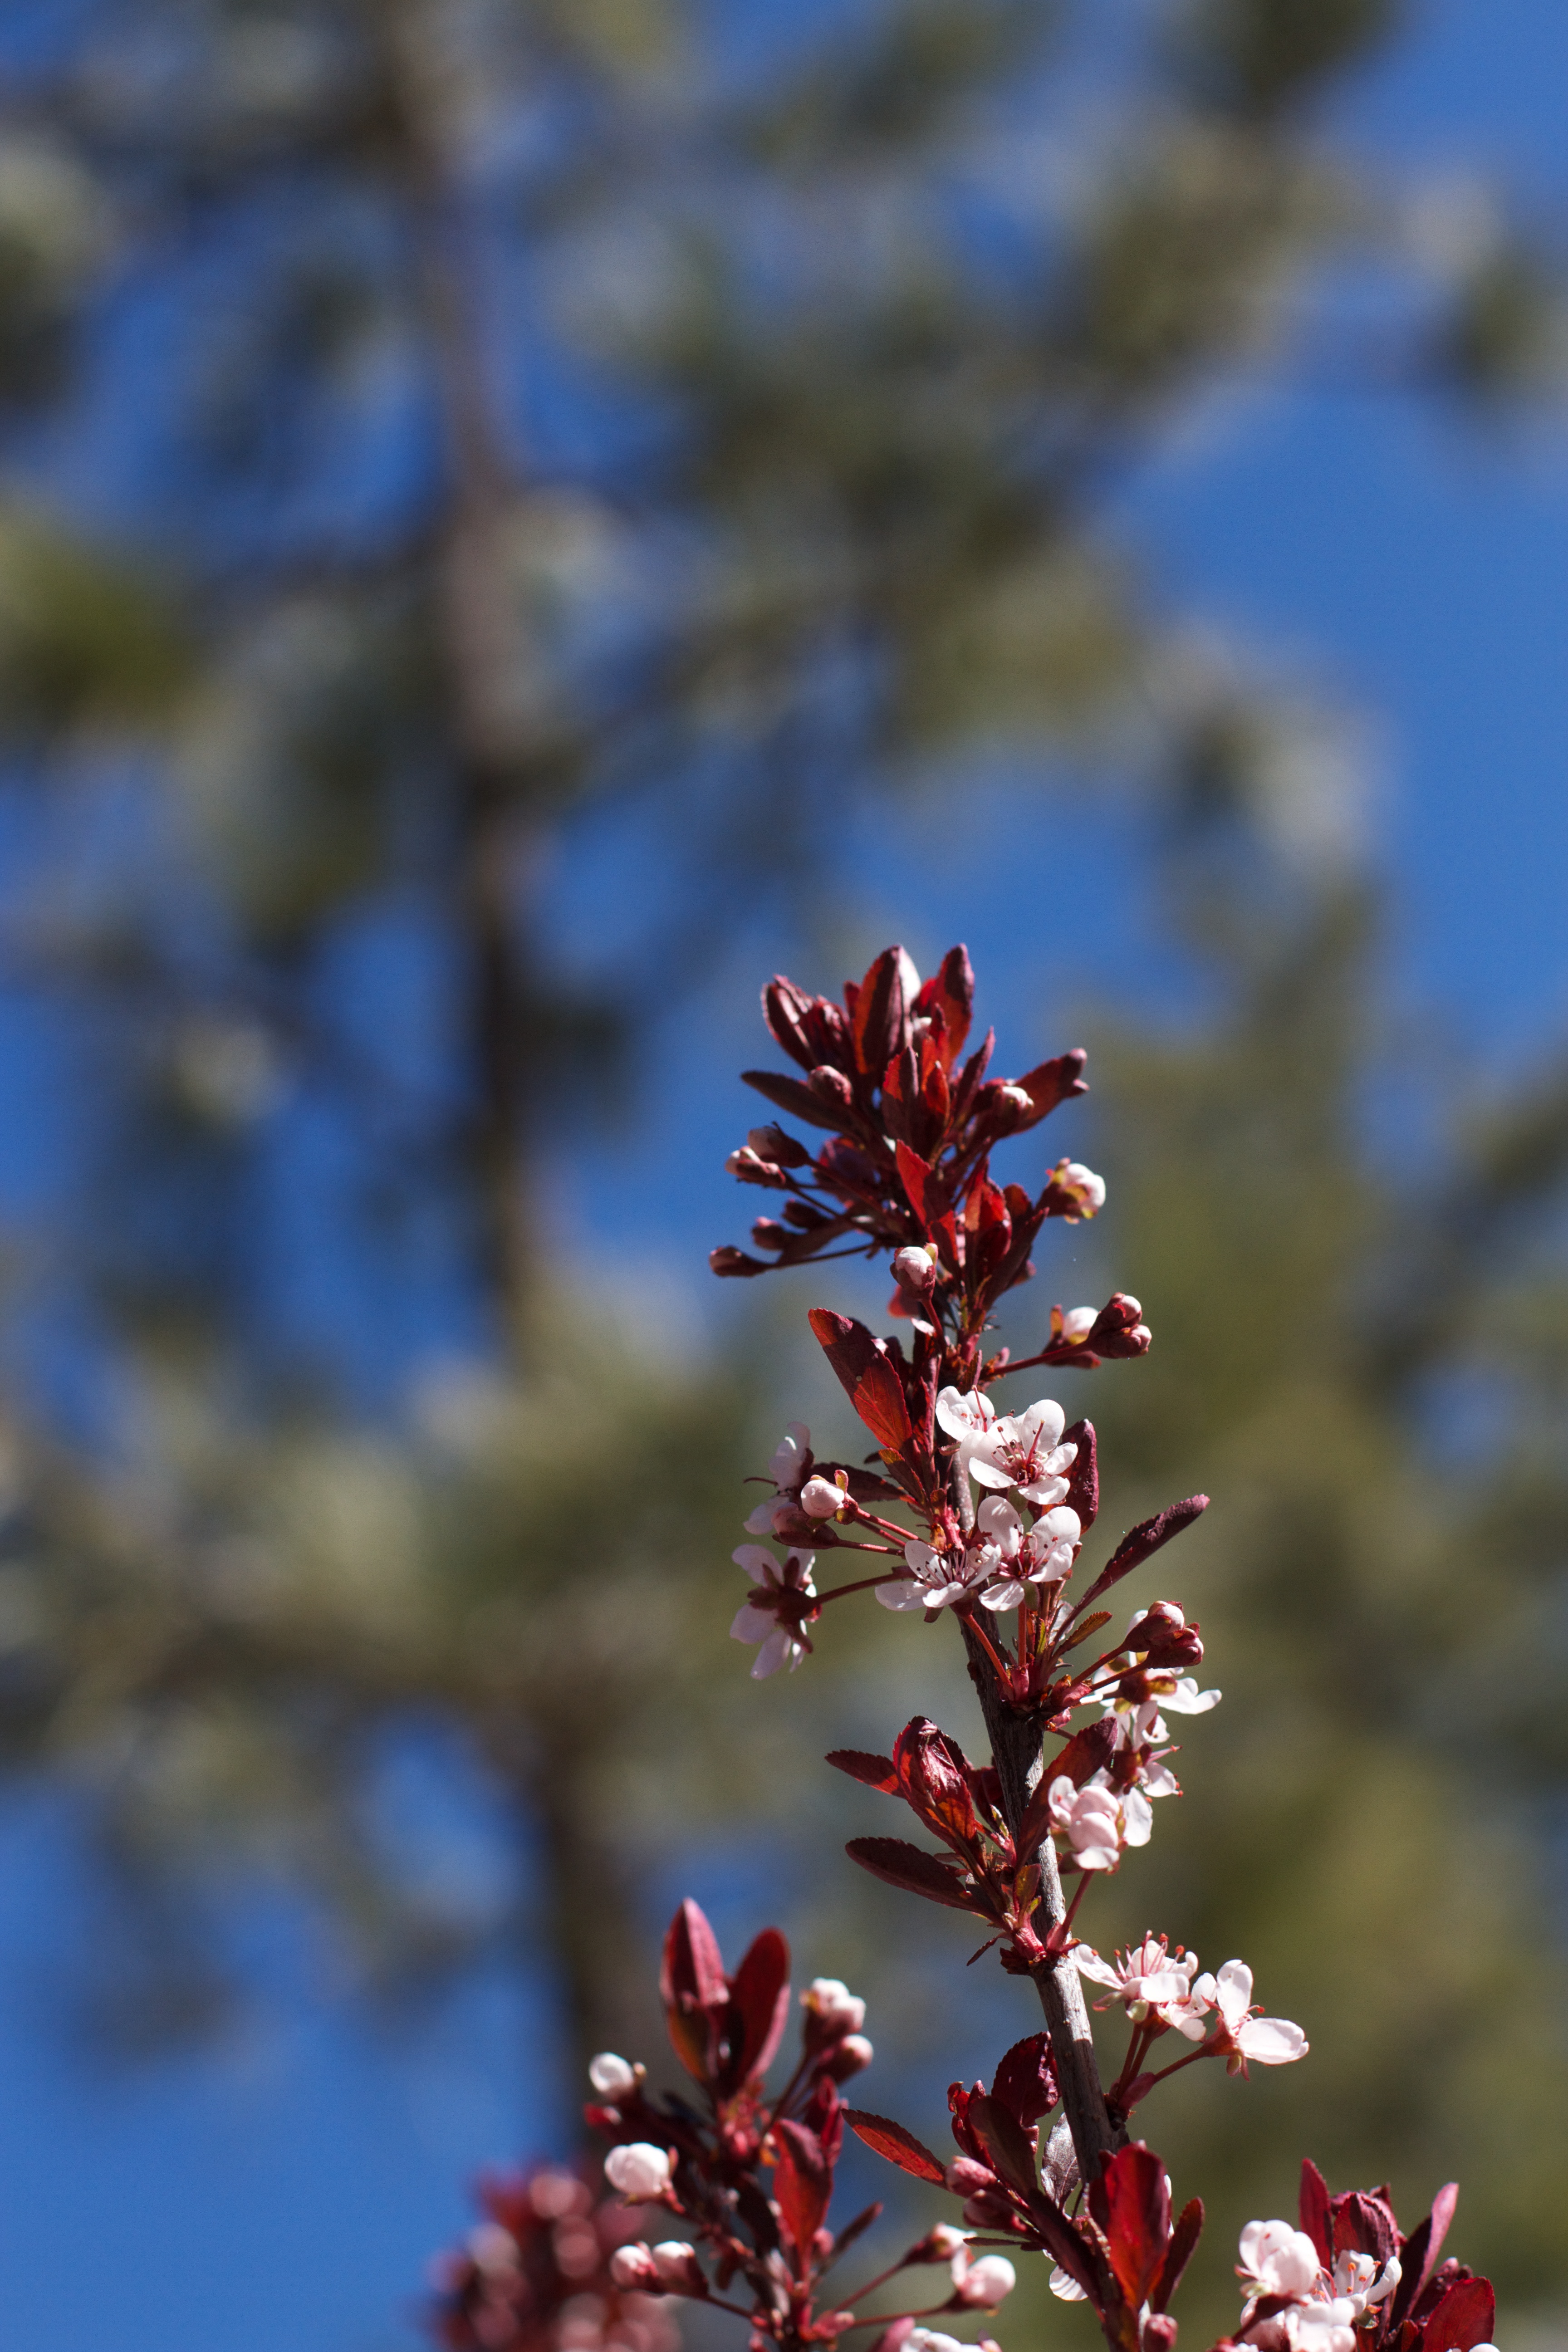
tree, nature, branch, blossom, plant, leaf, flower, produce, botany, flora, strawberry, wildflower, arizona, shrub, macro photography, flowering plant, land plant